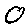
Label: 0